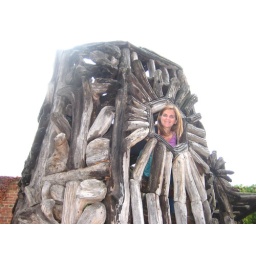
Jazzy in the tree house